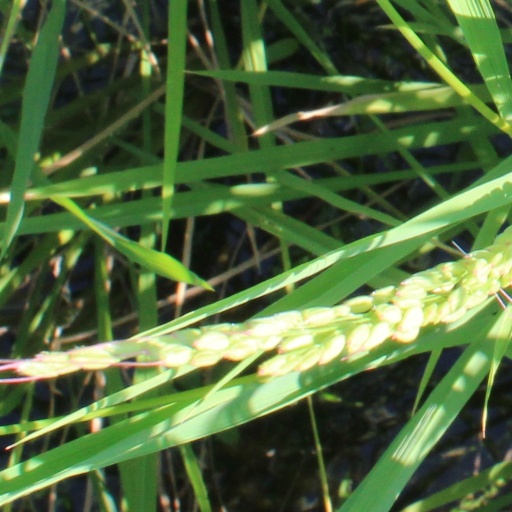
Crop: rice